After Five

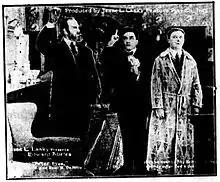
Publicity photo published in a contemporary newspaper.

After Five is a 1915 American silent thriller comedy film directed by Cecil B. DeMille and Oscar Apfel. Based on the play of the same name by DeMille and his brother William, the film stars Edward Abeles.